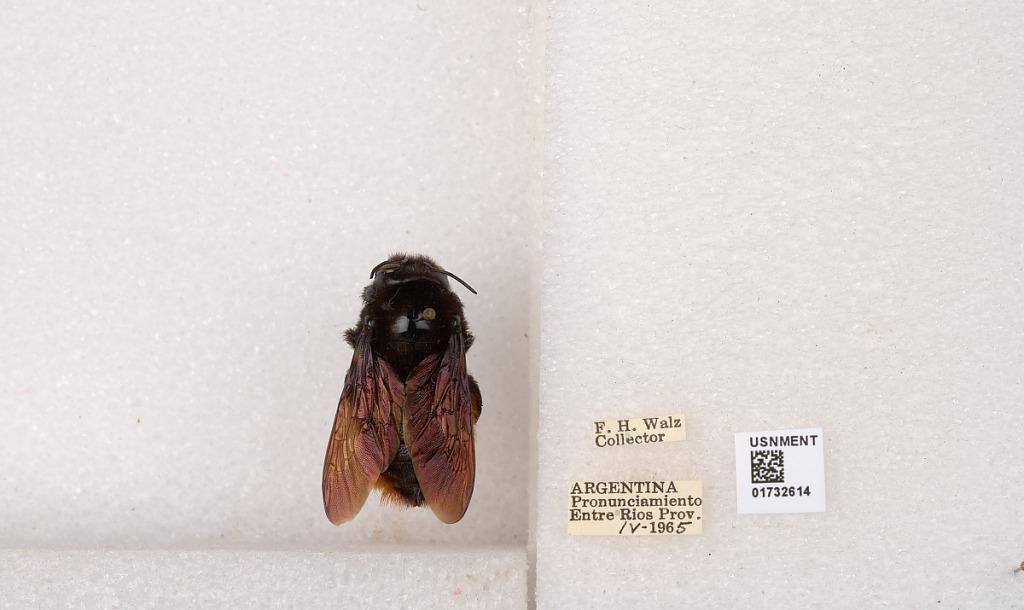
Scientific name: Xylocopa (Neoxylocopa) augusti Lepeletier
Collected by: F. Walz
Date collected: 1965-4-1
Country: Argentina
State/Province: Entre Rios
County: Departamento de Uruguay
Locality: Pronunciamiento
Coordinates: -32.3452, -58.4404